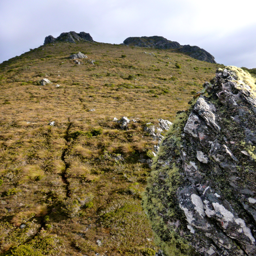
the summit from the rock